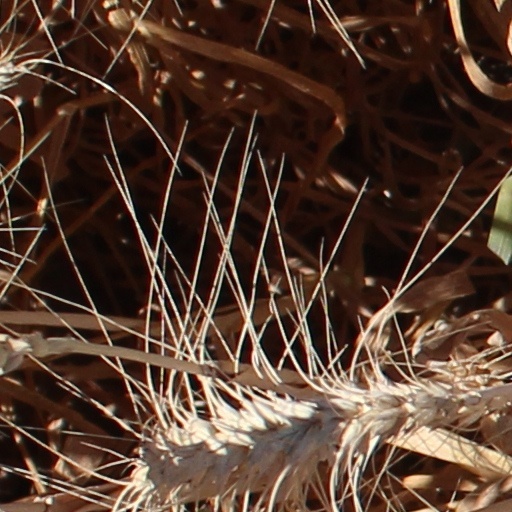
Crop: wheat